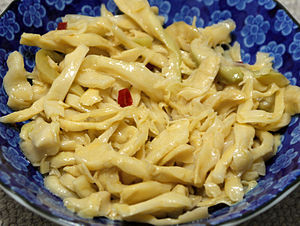
Bambusskud / Regionale anvendelser
"""Hosaki-Menma"""
Bambusskud er de spiselige skud af mange bambusarter, herunder Bambusa vulgaris og Phyllostachys edulis. De anvendes i et væld af asiatiske retter og supper. De sælges i forskellige forarbejdede former og fås i friske, tørrede eller på dåse.